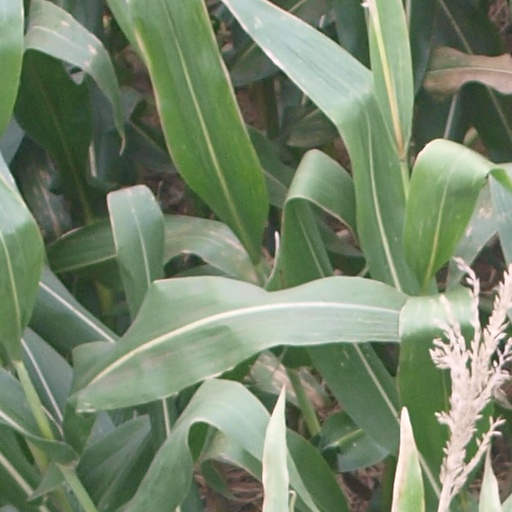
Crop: maize; corn